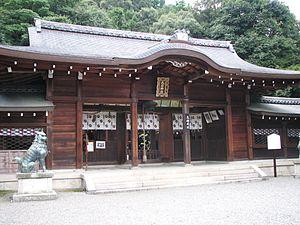
Yamashina-ku est un des onze arrondissements de la ville de Kyoto, dans la préfecture éponyme au Japon. Il se trouve dans la partie sud-est de la ville, et la gare de Yamashina est à un arrêt de la gare de Kyoto sur la ligne principale Tōkaidō.